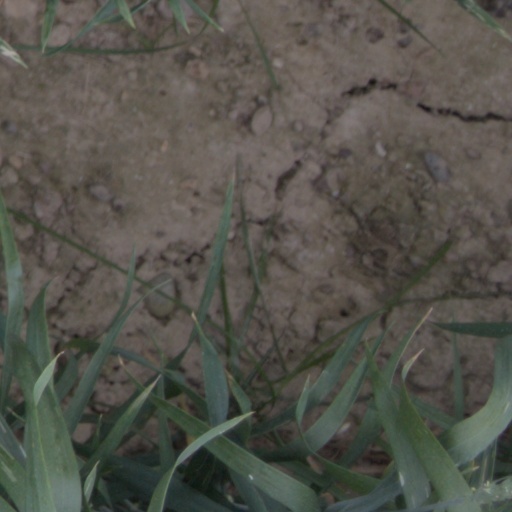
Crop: wheat